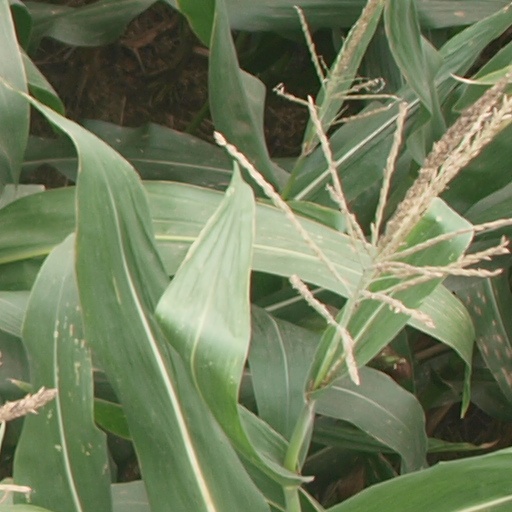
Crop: maize; corn